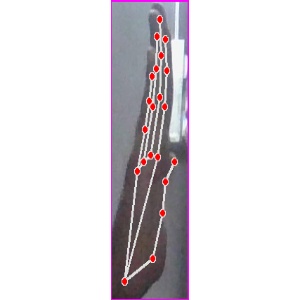
अक्षर: द